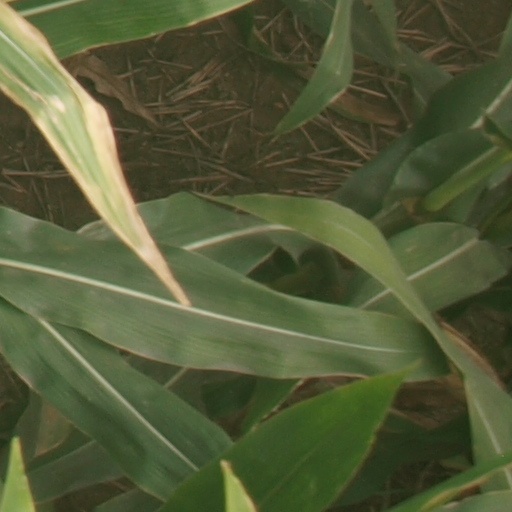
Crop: maize; corn